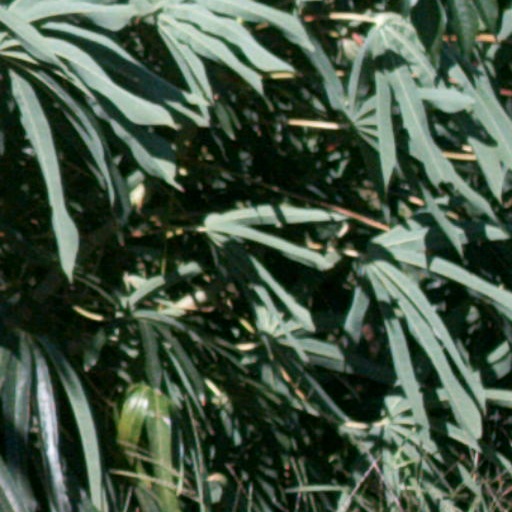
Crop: cassava